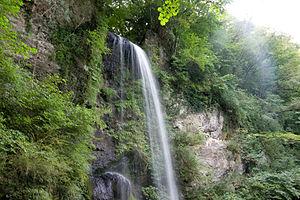
The Amazing Race 18 est la dix-huitième saison de la téléréalité The Amazing Race. The Amazing Race 18 met en vedette 11 équipes de deux, toutes revenant d'une des éditions précédentes dans une course autour du monde pour 1 million de dollars US.